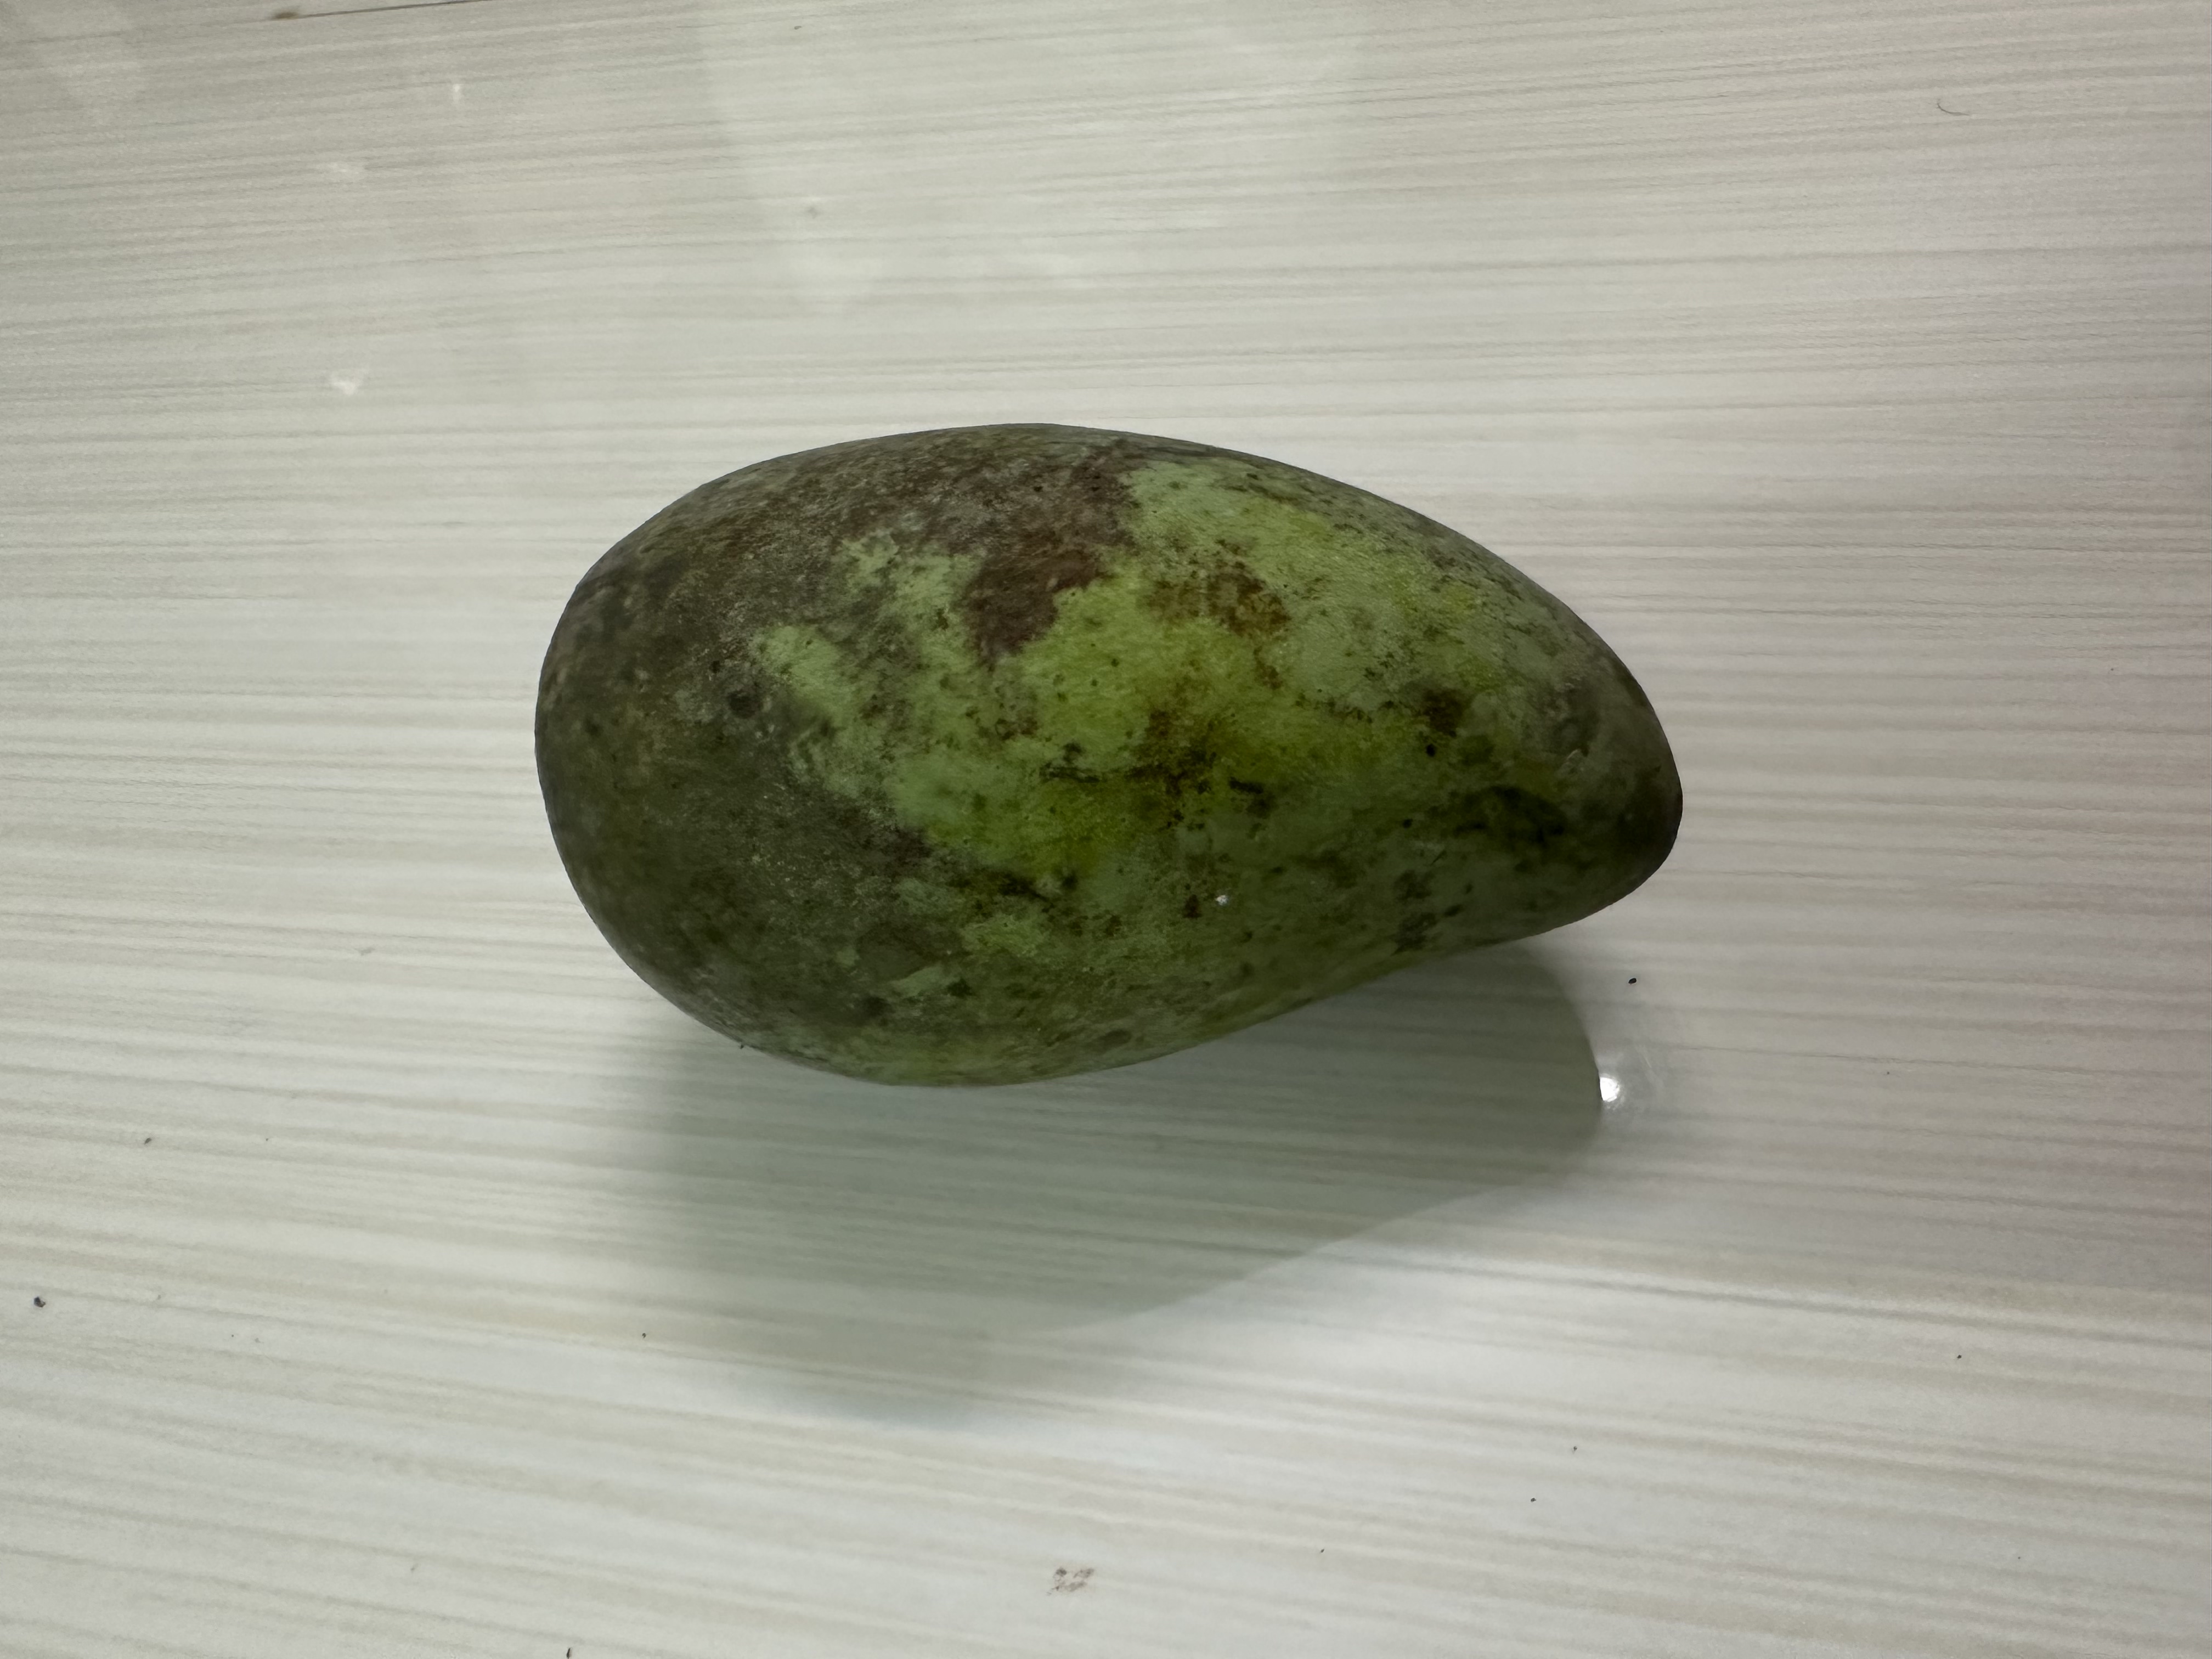
Mango variety: Katimon